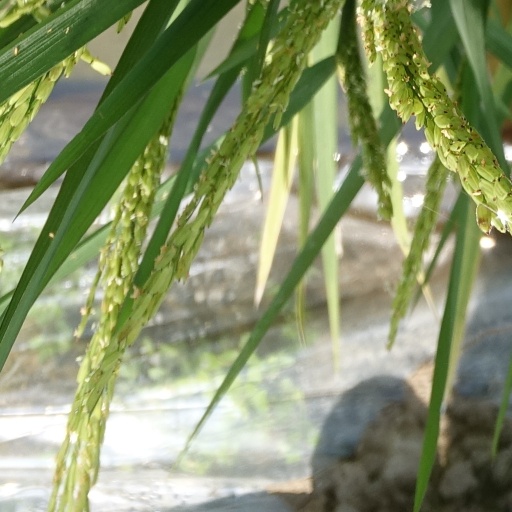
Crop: rice